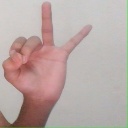
अक्षर: ण